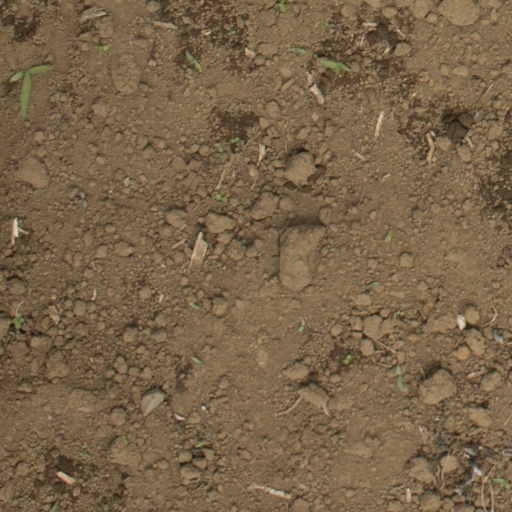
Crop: Jerusalem artichoke